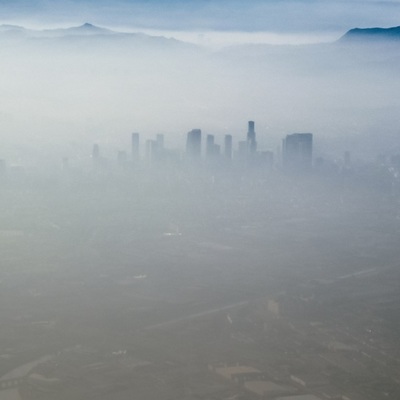
Weather: foggy or hazy